Ernst Christian Neumann

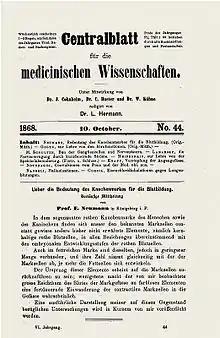
First announcement: Bone Marrow is the bloodforming organ: 1868-10-10

Translation: "In the so-called red bone marrow of man as well as the rabbit, one can regularly find, in addition to the well known marrow cell, certain other elements which have not been mentioned until now; namely nucleated red blood cells, in every respect corresponding to embryonic stages of the red blood cells. Also is the marrow rich in fat, the same cells are present but in lower quantity and their number decreases parallel to the decrease in the number of marrow cells and the increase in the number of fat cells (see above "Neumann-Law"). It is possible, to trace the origin of these elements in the blood of the marrow cells The high content of colorless elements in the blood of the marrow makes it likely that these is a migration of contractile marrow cells into the vessels. A thorough description of my observations will be published."